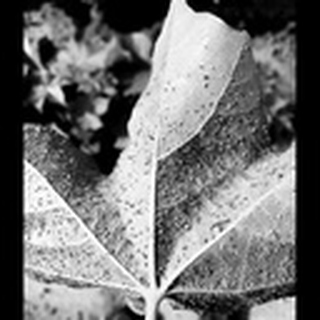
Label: cotton_aphids